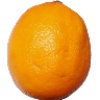
Label: Lemon Meyer 1